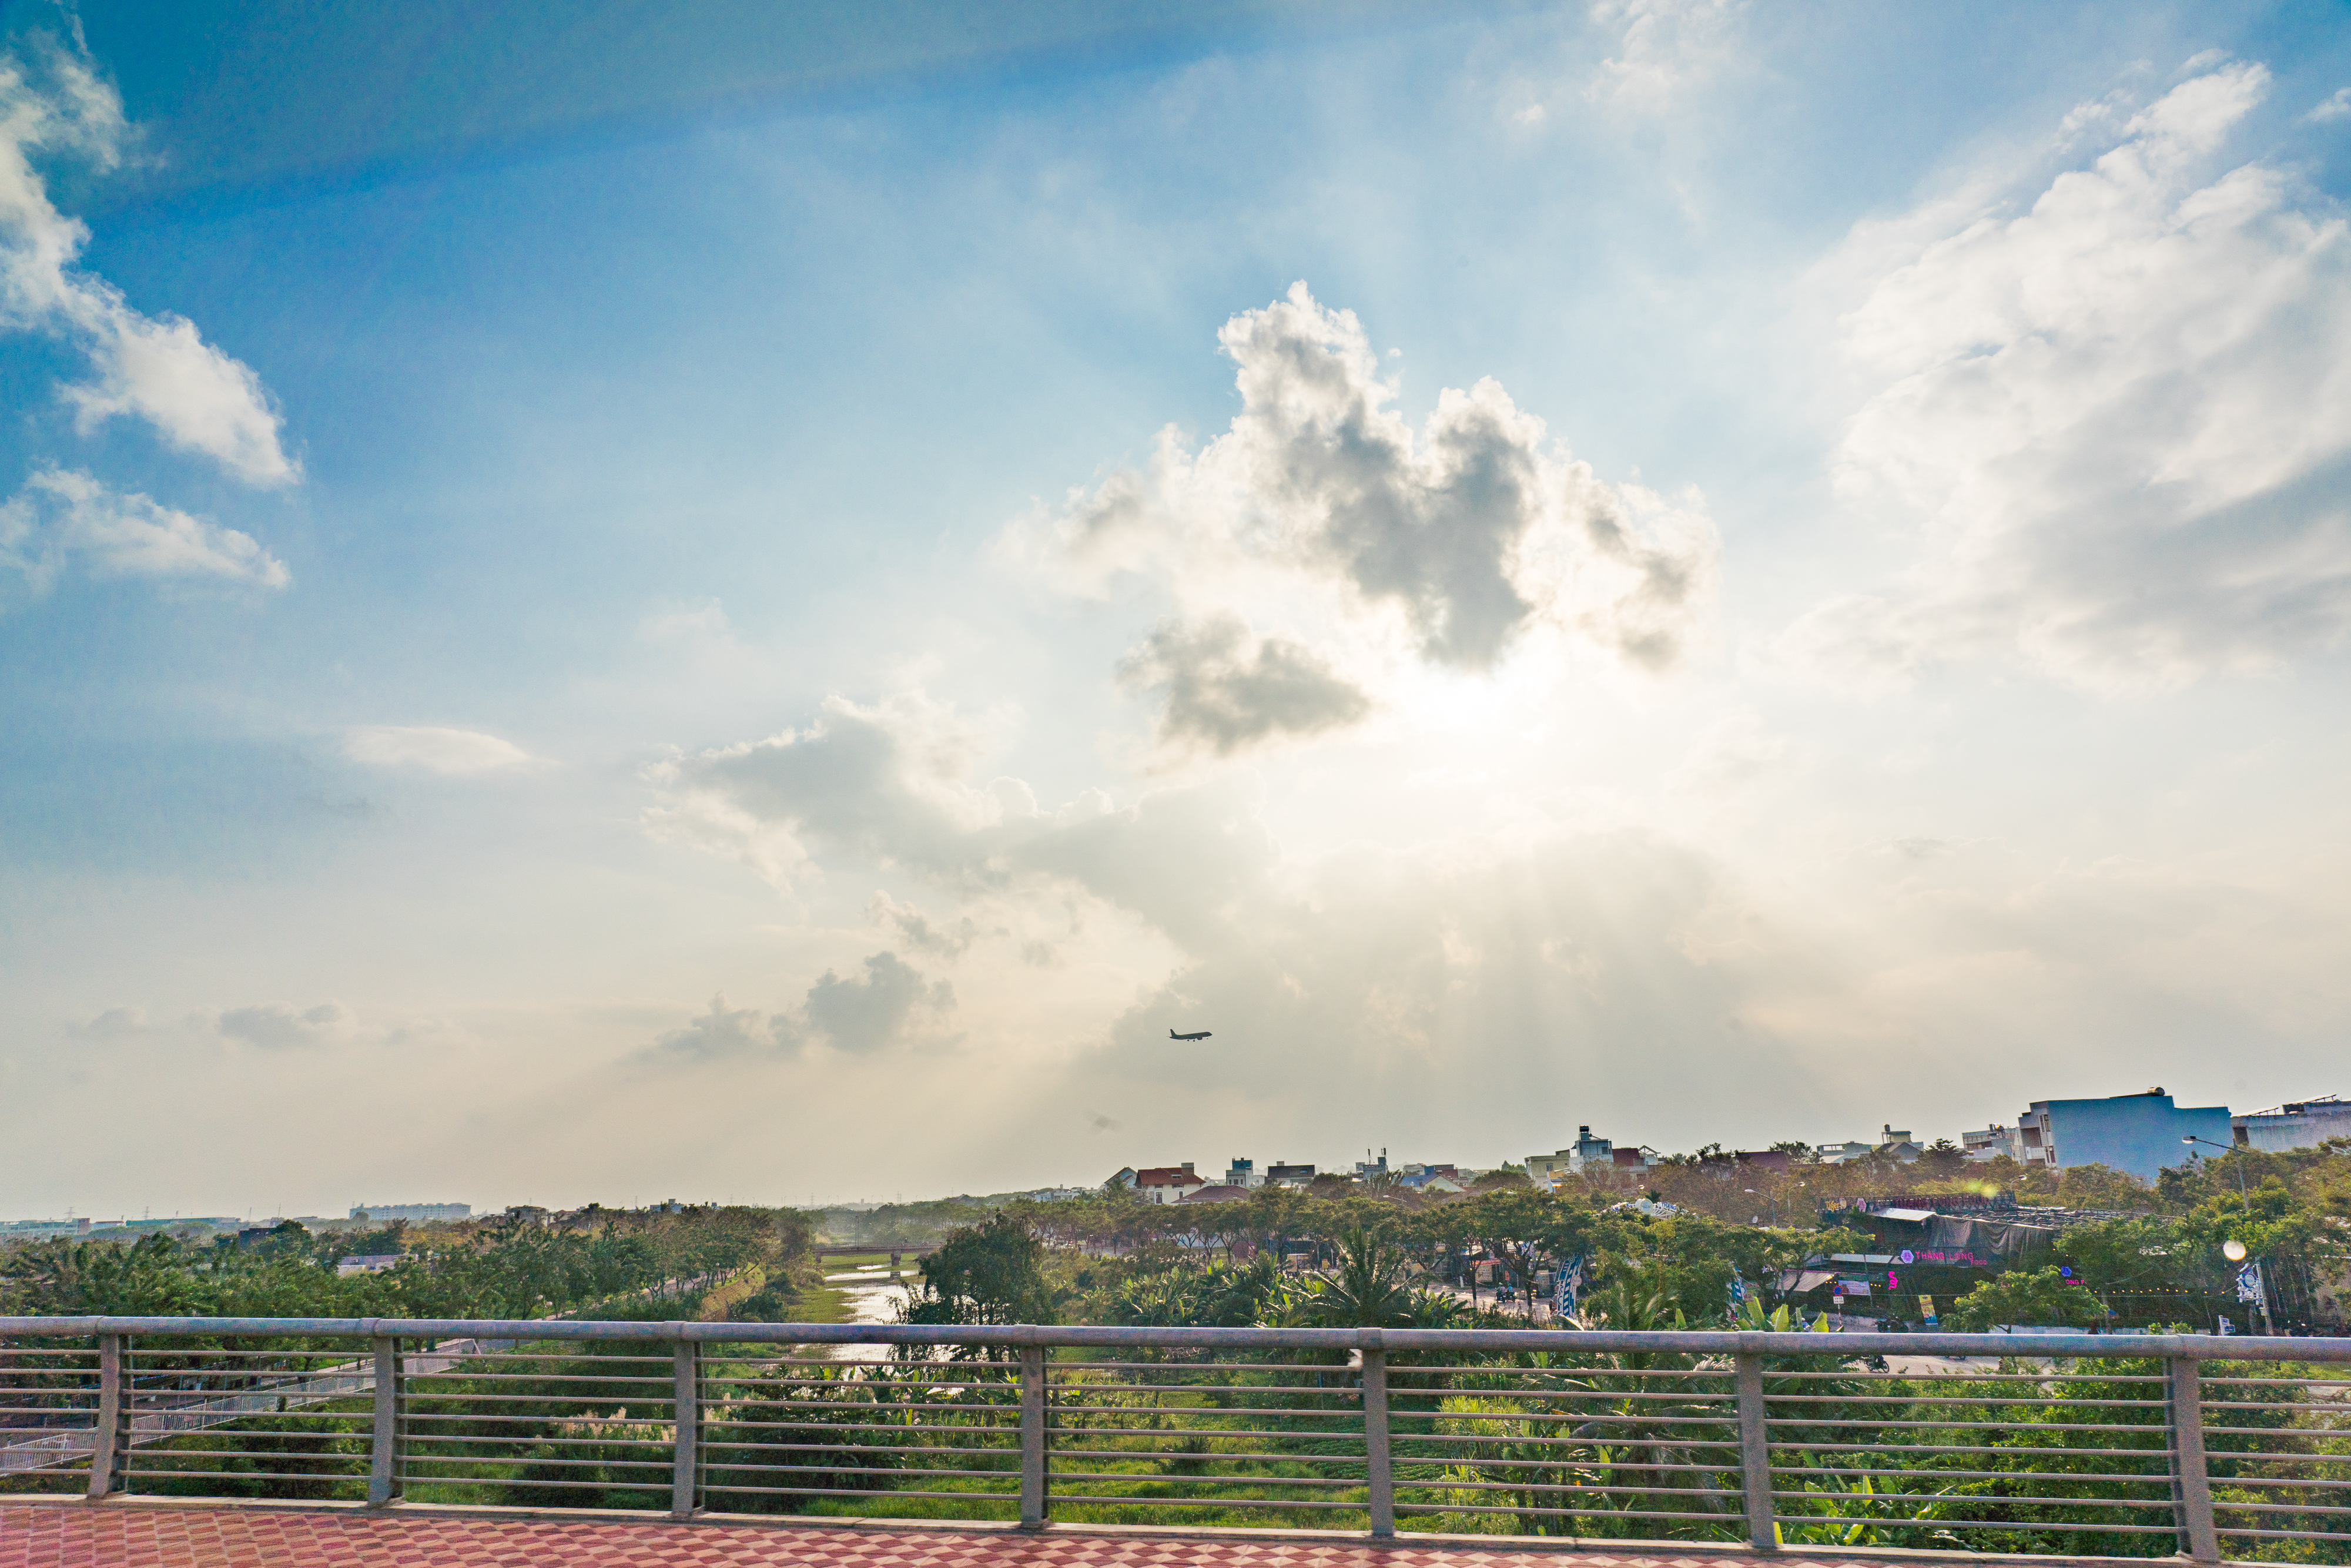
river, clouds, vietnam, sunset, sunlight, bridge, sky, daytime, cloud, cumulus, plain, land lot, rural area, guard rail, meteorological phenomenon, fence, home fencing, suburb, pasture, split rail fence